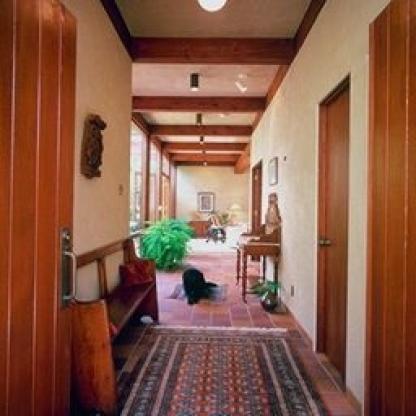
Scene: Indoor